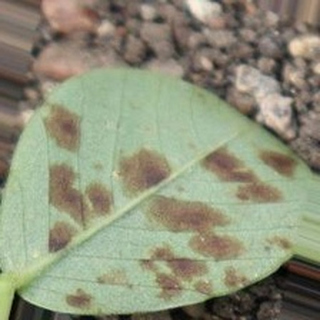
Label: groundnut_rust